Types of trams

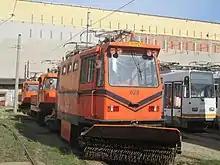
A custom-built snow removal tram in Bucharest. It uses a rotating brush to push the snow aside from the tracks.

Until December 2020, the German city of Dresden had a regular "CarGoTram" service, run by the world's longest tram trainsets, carrying car parts across the city centre to its Volkswagen factory. In addition to this, the cities of Vienna and Zürich have used trams as mobile recycling depots in the past.